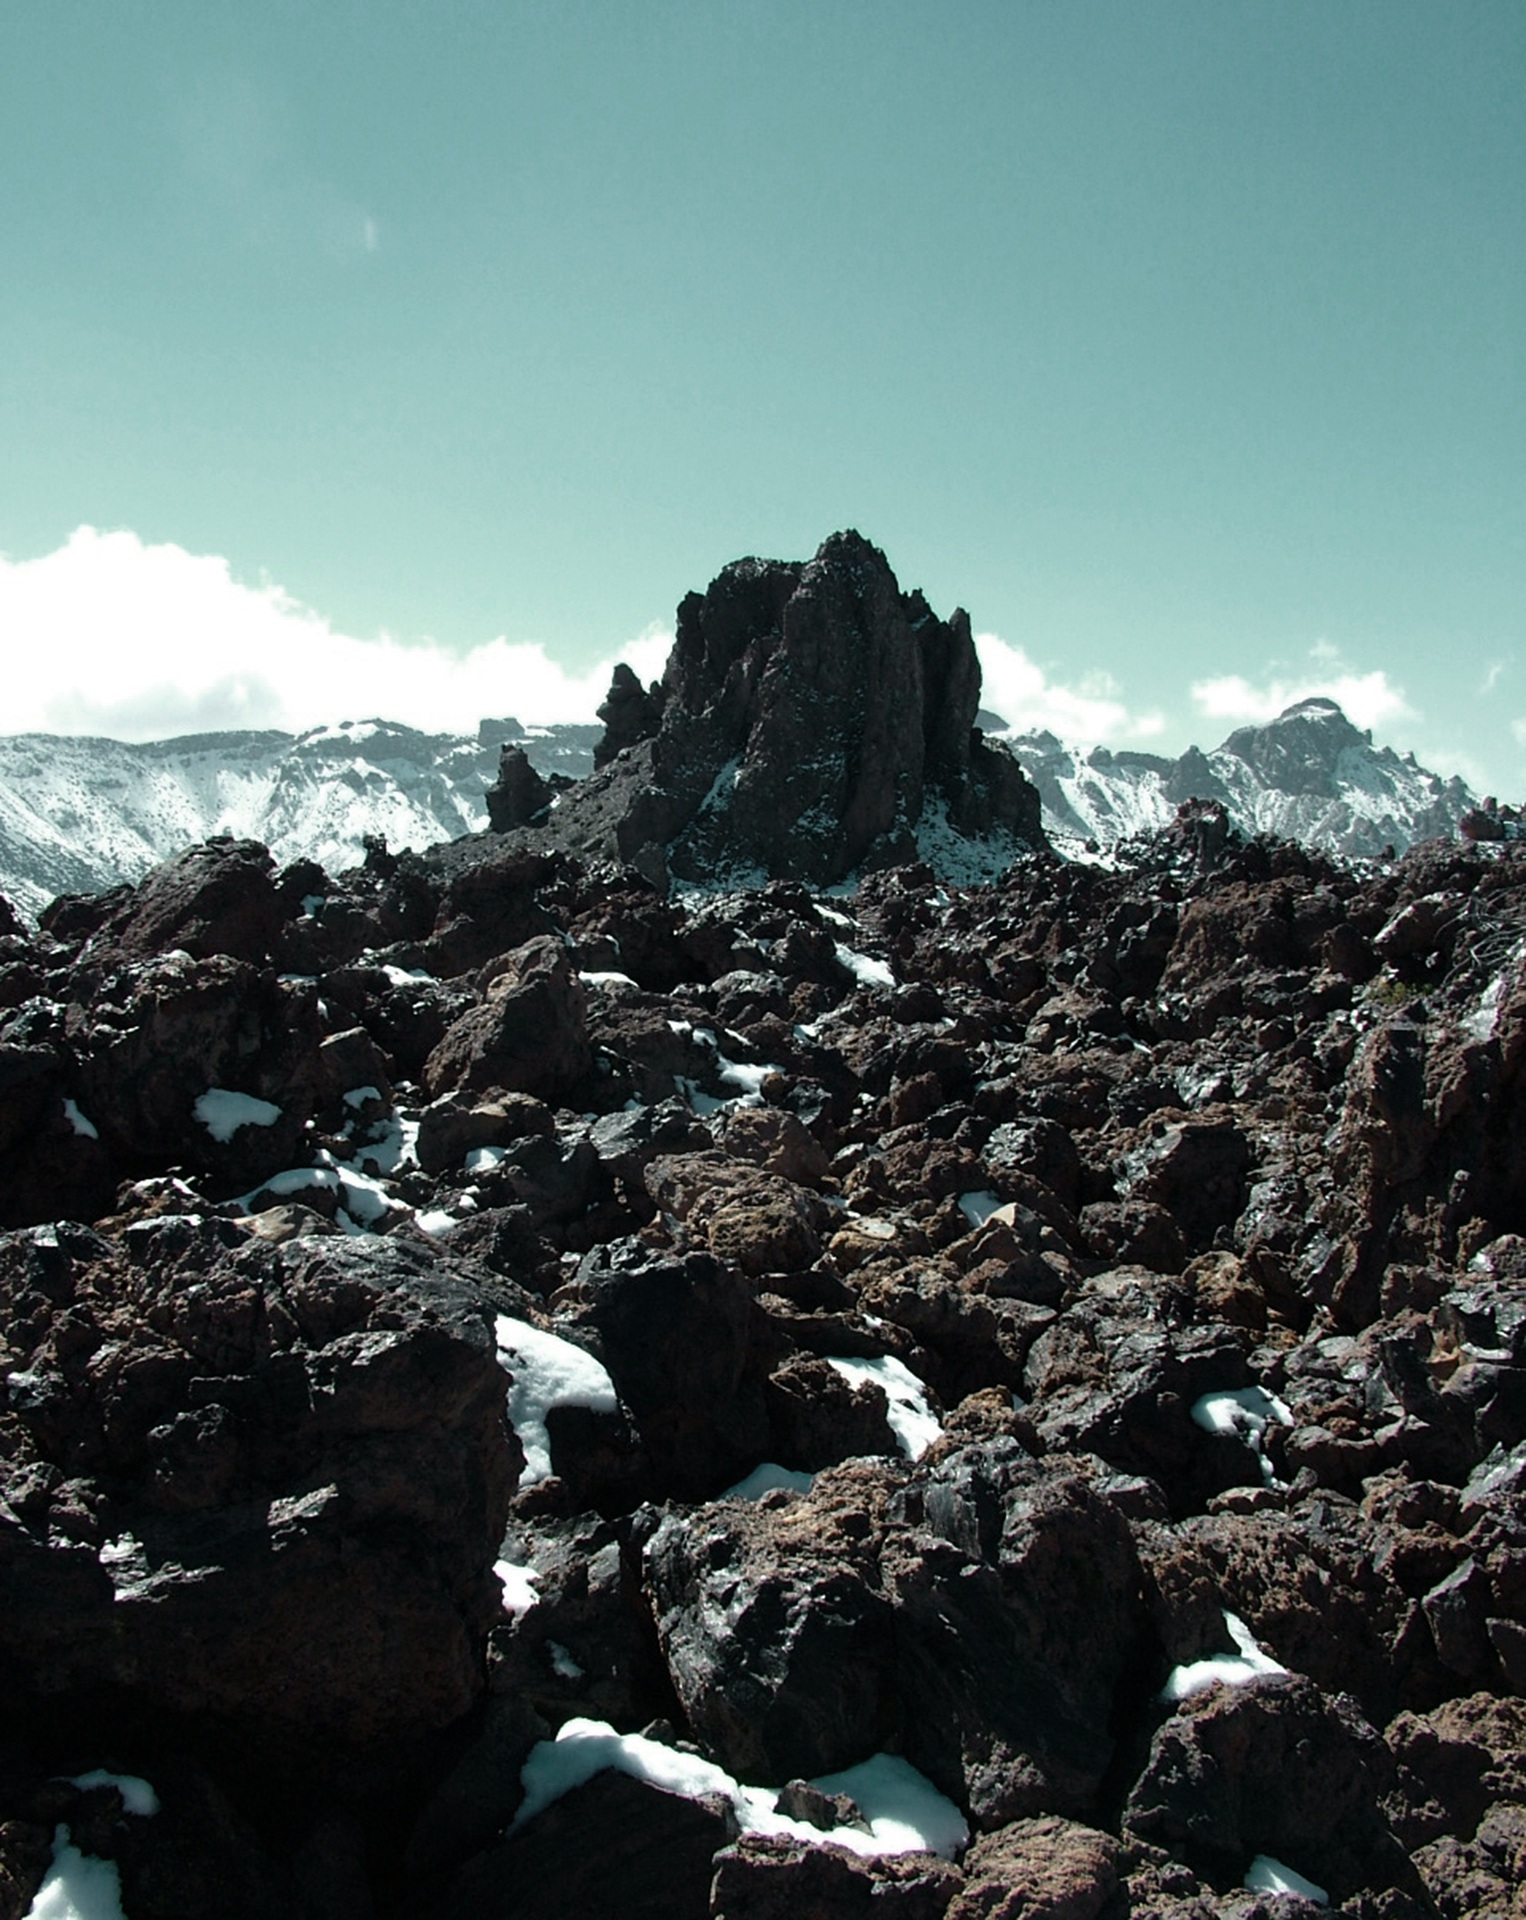
landscape, nature, rock, wilderness, mountain, snow, sky, desert, adventure, valley, mountain range, volcano, ridge, summit, mountaineering, spain, geology, alps, plateau, tenerife, canary islands, teide, landform, geographical feature, mountainous landforms